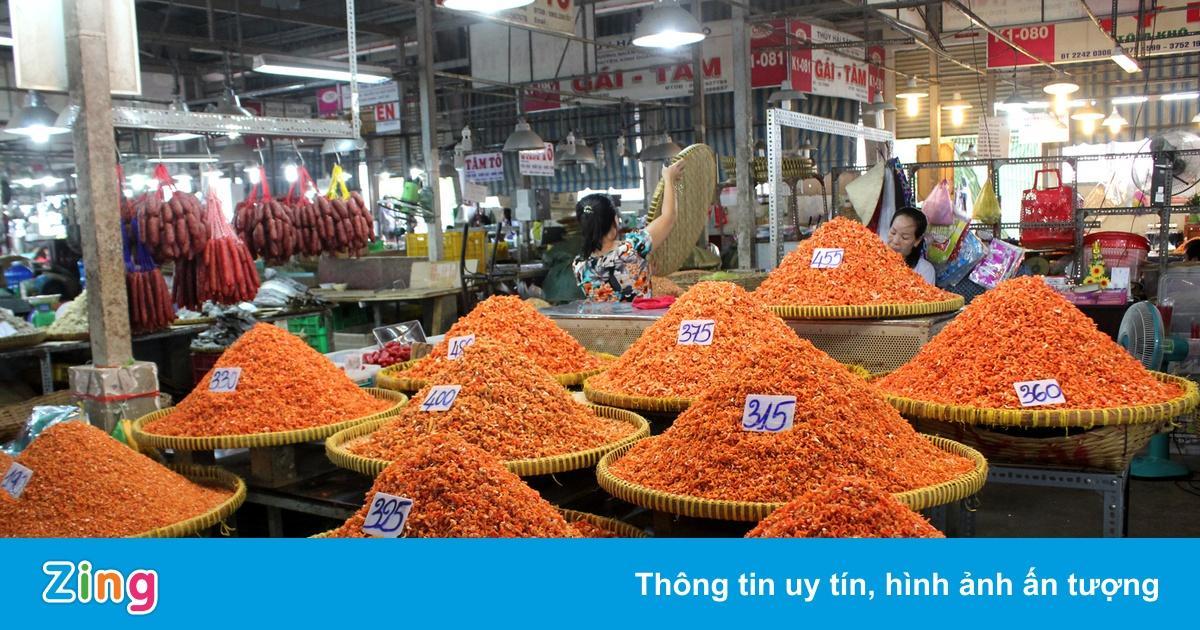
gian hàng này có trưng bày loại thực phẩm tôm khô với các mức giá khác nhau